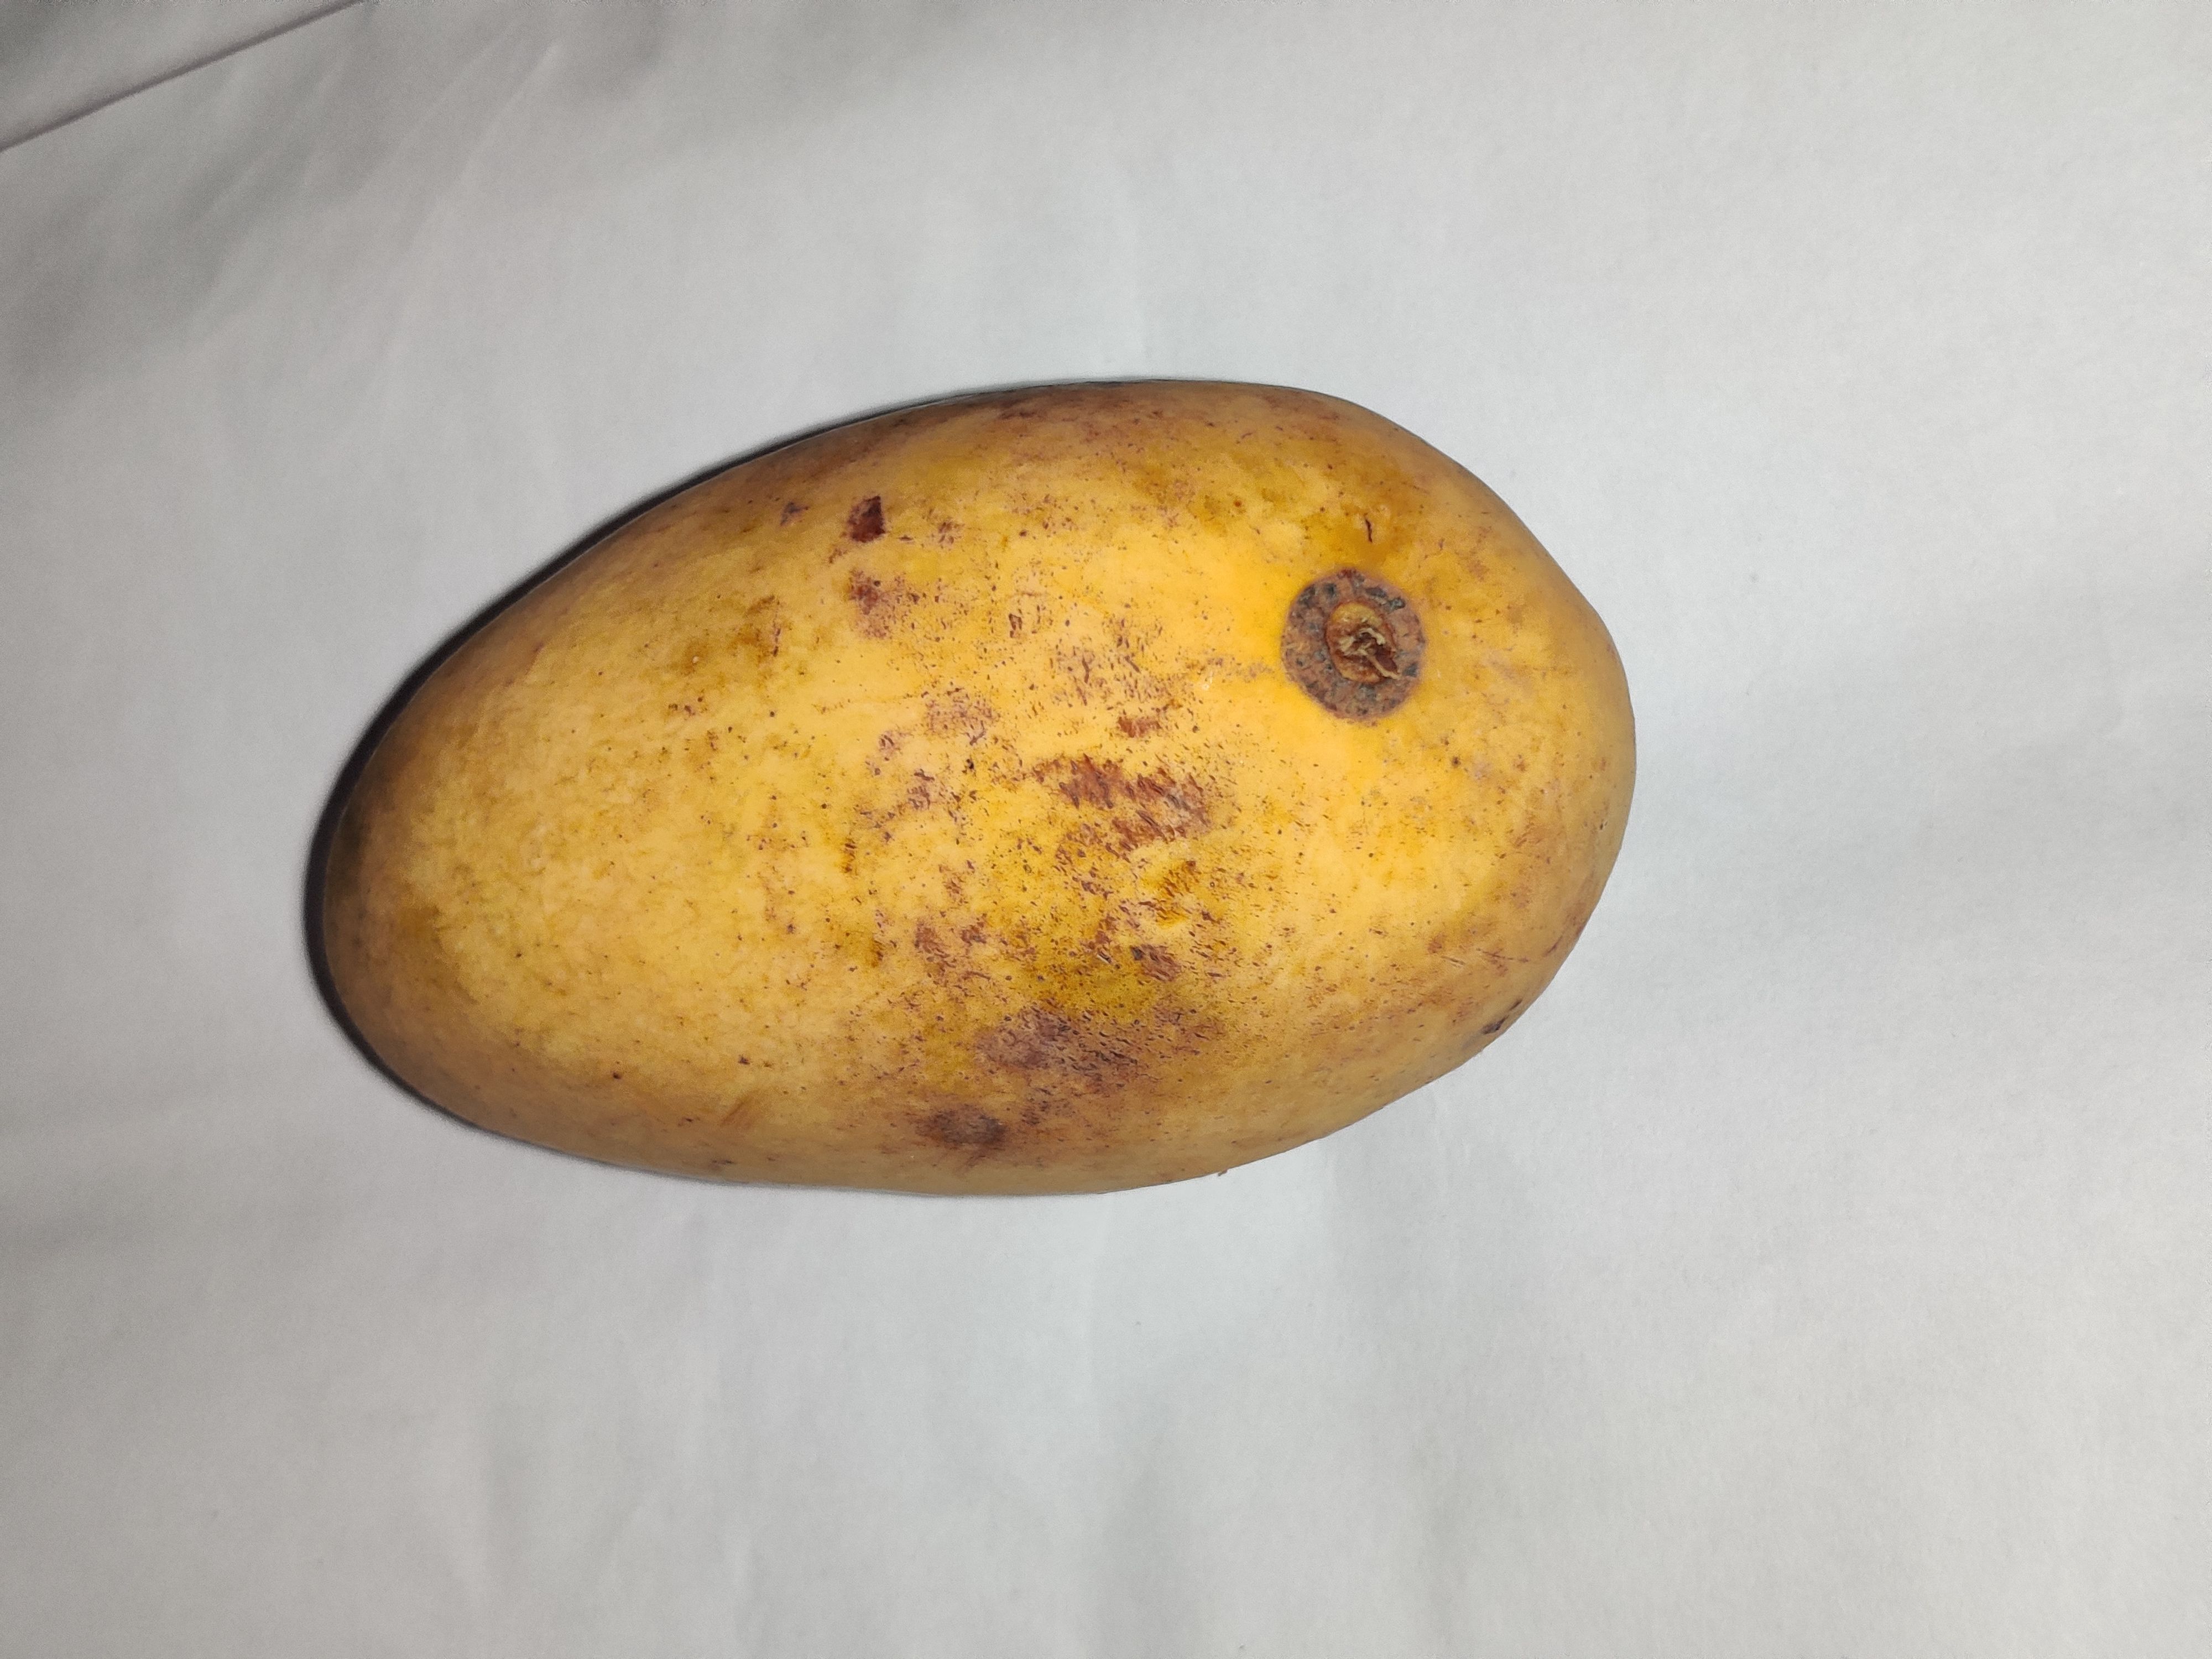
Fruit: mango
Grade: 2nd-grade